Belle Isle (Newfoundland and Labrador)

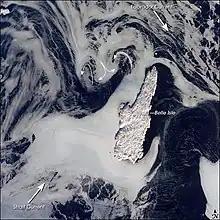
Astronaut photo of Belle Isle showing the interaction of the Labrador Current and that from the Strait of Belle Isle

Belle Isle rises to about at its highest point and is in area, long and wide. It is nearly from either coast, but it is slightly closer to the Labrador side of the Strait of Belle Isle, and it has a lighthouse (supported by flying buttresses) at both its northern and its southern ends.